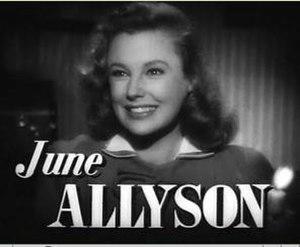
Tendre symphonie est un film américain réalisé par Henry Koster, sorti en 1944.